Jacobite rising of 1715

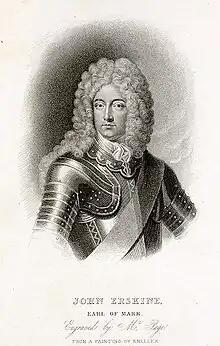
John Erskine, Earl of Mar

Despite receiving no commission from James to start the rising, the Earl of Mar sailed from London to Scotland, and on 27 August at Braemar in Aberdeenshire held the first council of war. On 6 September at Braemar, Mar raised the standard of "James the 8th and 3rd", acclaimed by 600 supporters.